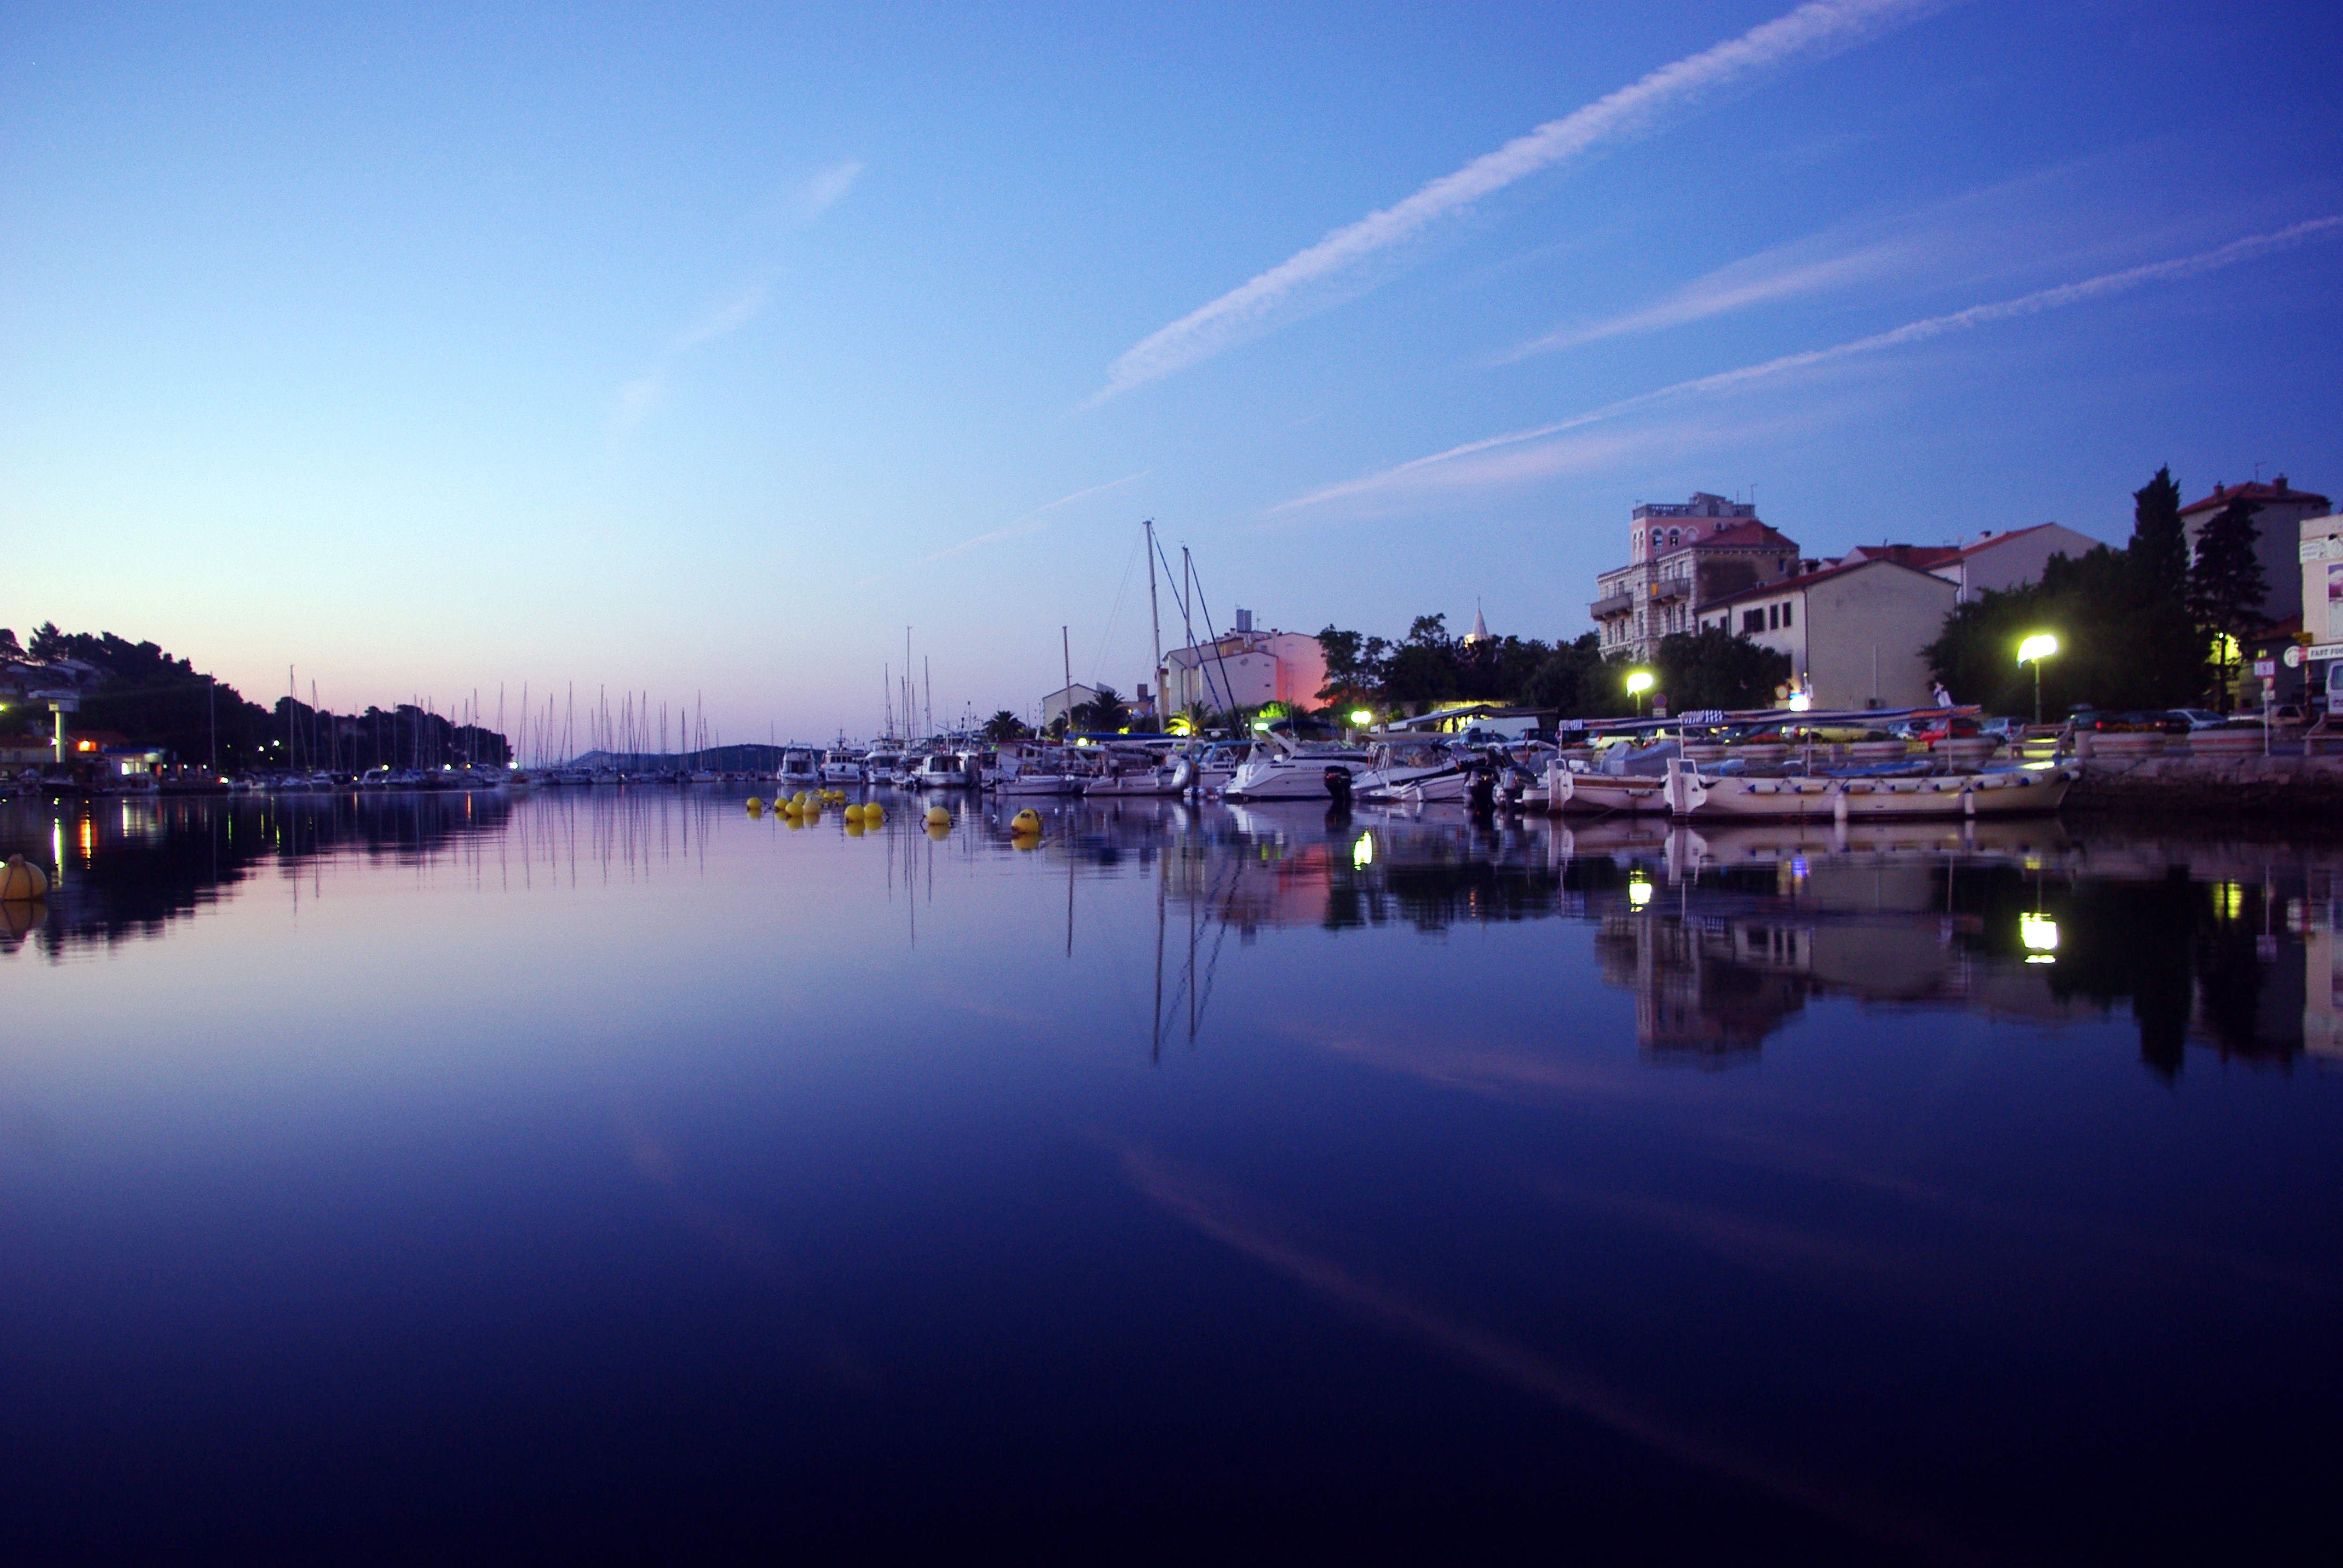
sea, coast, water, horizon, dock, sky, sunrise, sunset, night, sunlight, morning, dawn, river, photo, cityscape, summer, dusk, boot, evening, reflection, holiday, bay, marina, port, waterway, old town, croatia, ships, sail, masts, abendstimmung, dalmatia, island of rab, colour composition